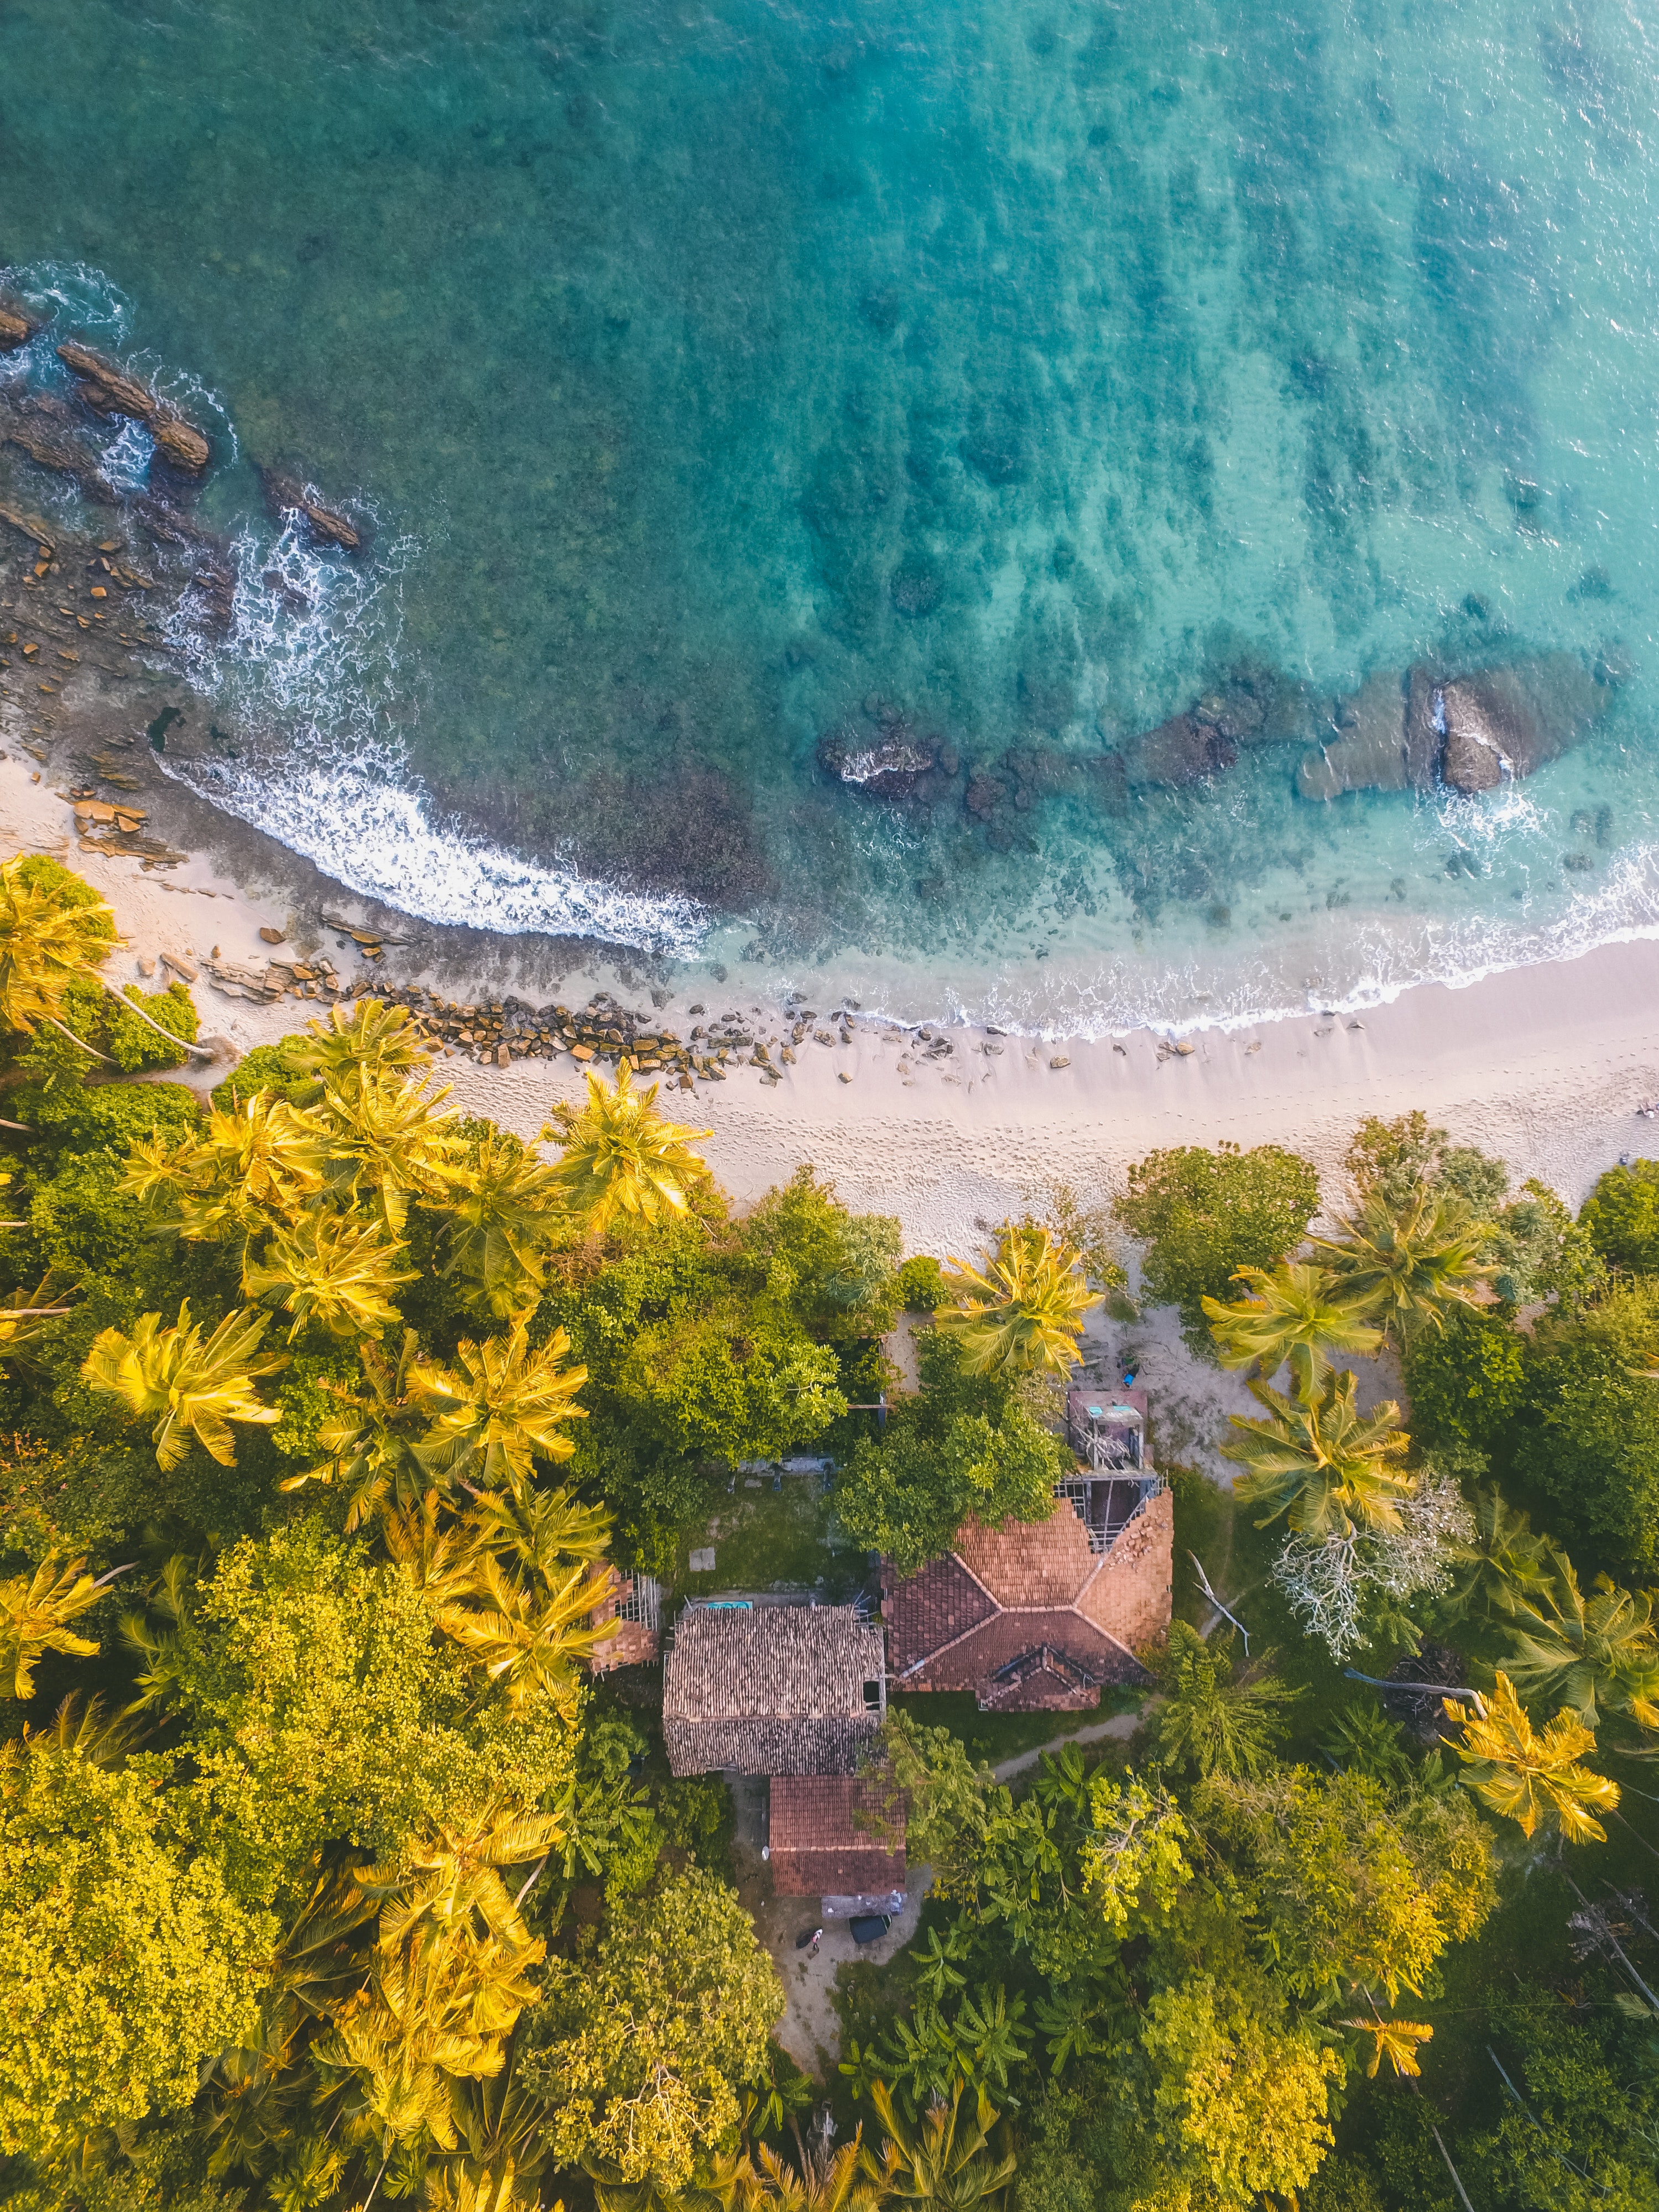
nature, vegetation, water, coast, yellow, shore, water resources, painting, landscape, terrain, bay, aerial photography, summer, sea, cliff, wildflower, watercourse, watercolor paint, coastal and oceanic landforms, national park, tropics, rock, plant, tourism, vacation, ocean, mountain, cove, river, world, acrylic paint, hill, wave